15 Big Ones

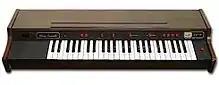
An ARP String Ensemble was used on several tracks

The principal "15 Big Ones" sessions lasted from January 30 to May 15, 1976 at Brother Studios. Studio staff engineers Stephen Moffitt and Earle Mankey, the latter a former member of Sparks, were enlisted for the project. Carl and Dennis assisted Brian with the instrumental tracks, while Al Jardine and Mike Love contributed just vocals. Group meetings were supervised by Landy. Band road manager Rick Nelson acknowledged that Landy had attempted to exert unwelcome artistic control over the group. Landy remarked in a 1988 interview, "Brian and I did that [album] together."